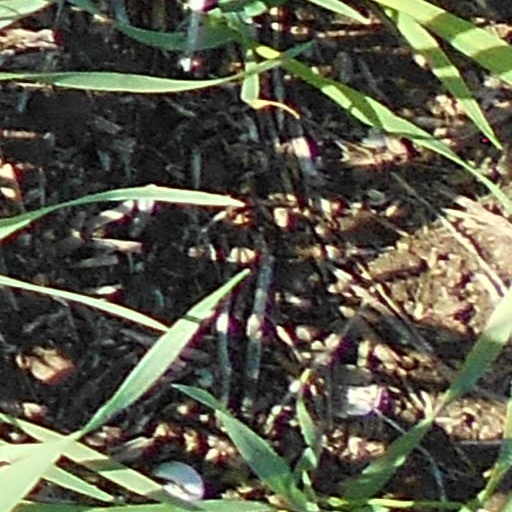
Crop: wheat